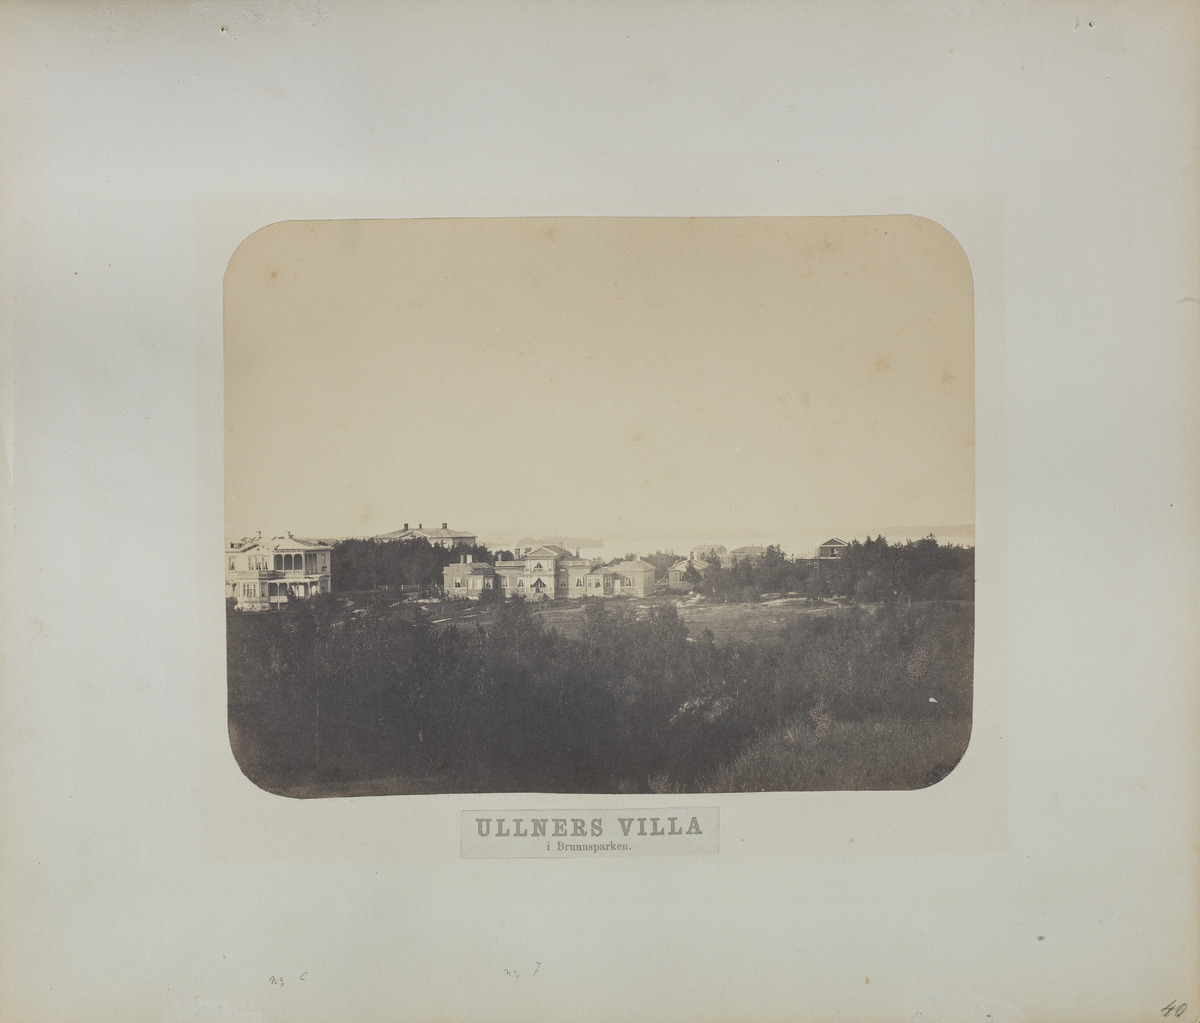
Näkymä Kaivopuistoon: Ullnerin huvila (Villa Ullner) ja vasemmassa reunassa osittain näkyvissä pankinjohtaja Frenckellin huvila (Frenckelle Villa), nykyiset osoitteet Itäinen Puistotie 11 ja 9
sisällön kuvaus: Näkymä Kaivopuistoon: Ullnerin huvila (Villa Ullner) ja vasemmassa reunassa osittain näkyvissä pankinjohtaja Frenckellin huvila (Frenckelle Villa), nykyiset osoitteet Itäinen Puistotie 11 ja 9. Huvilat purettu. mustavalkoinen
Kuvaaja: Hårdh, C.A., valokuvaaja
Ajankohta: kuvausaika 1870 -luku mahd
Paikka: Suomi, Uusimaa, Helsinki, Kaivopuisto Helsinki, Itäinen Puistotie 9, 11
Aiheet: huvilat, puurakennukset, kulttuurihistorialliset rakennukset, arkkitehtuuri, puut